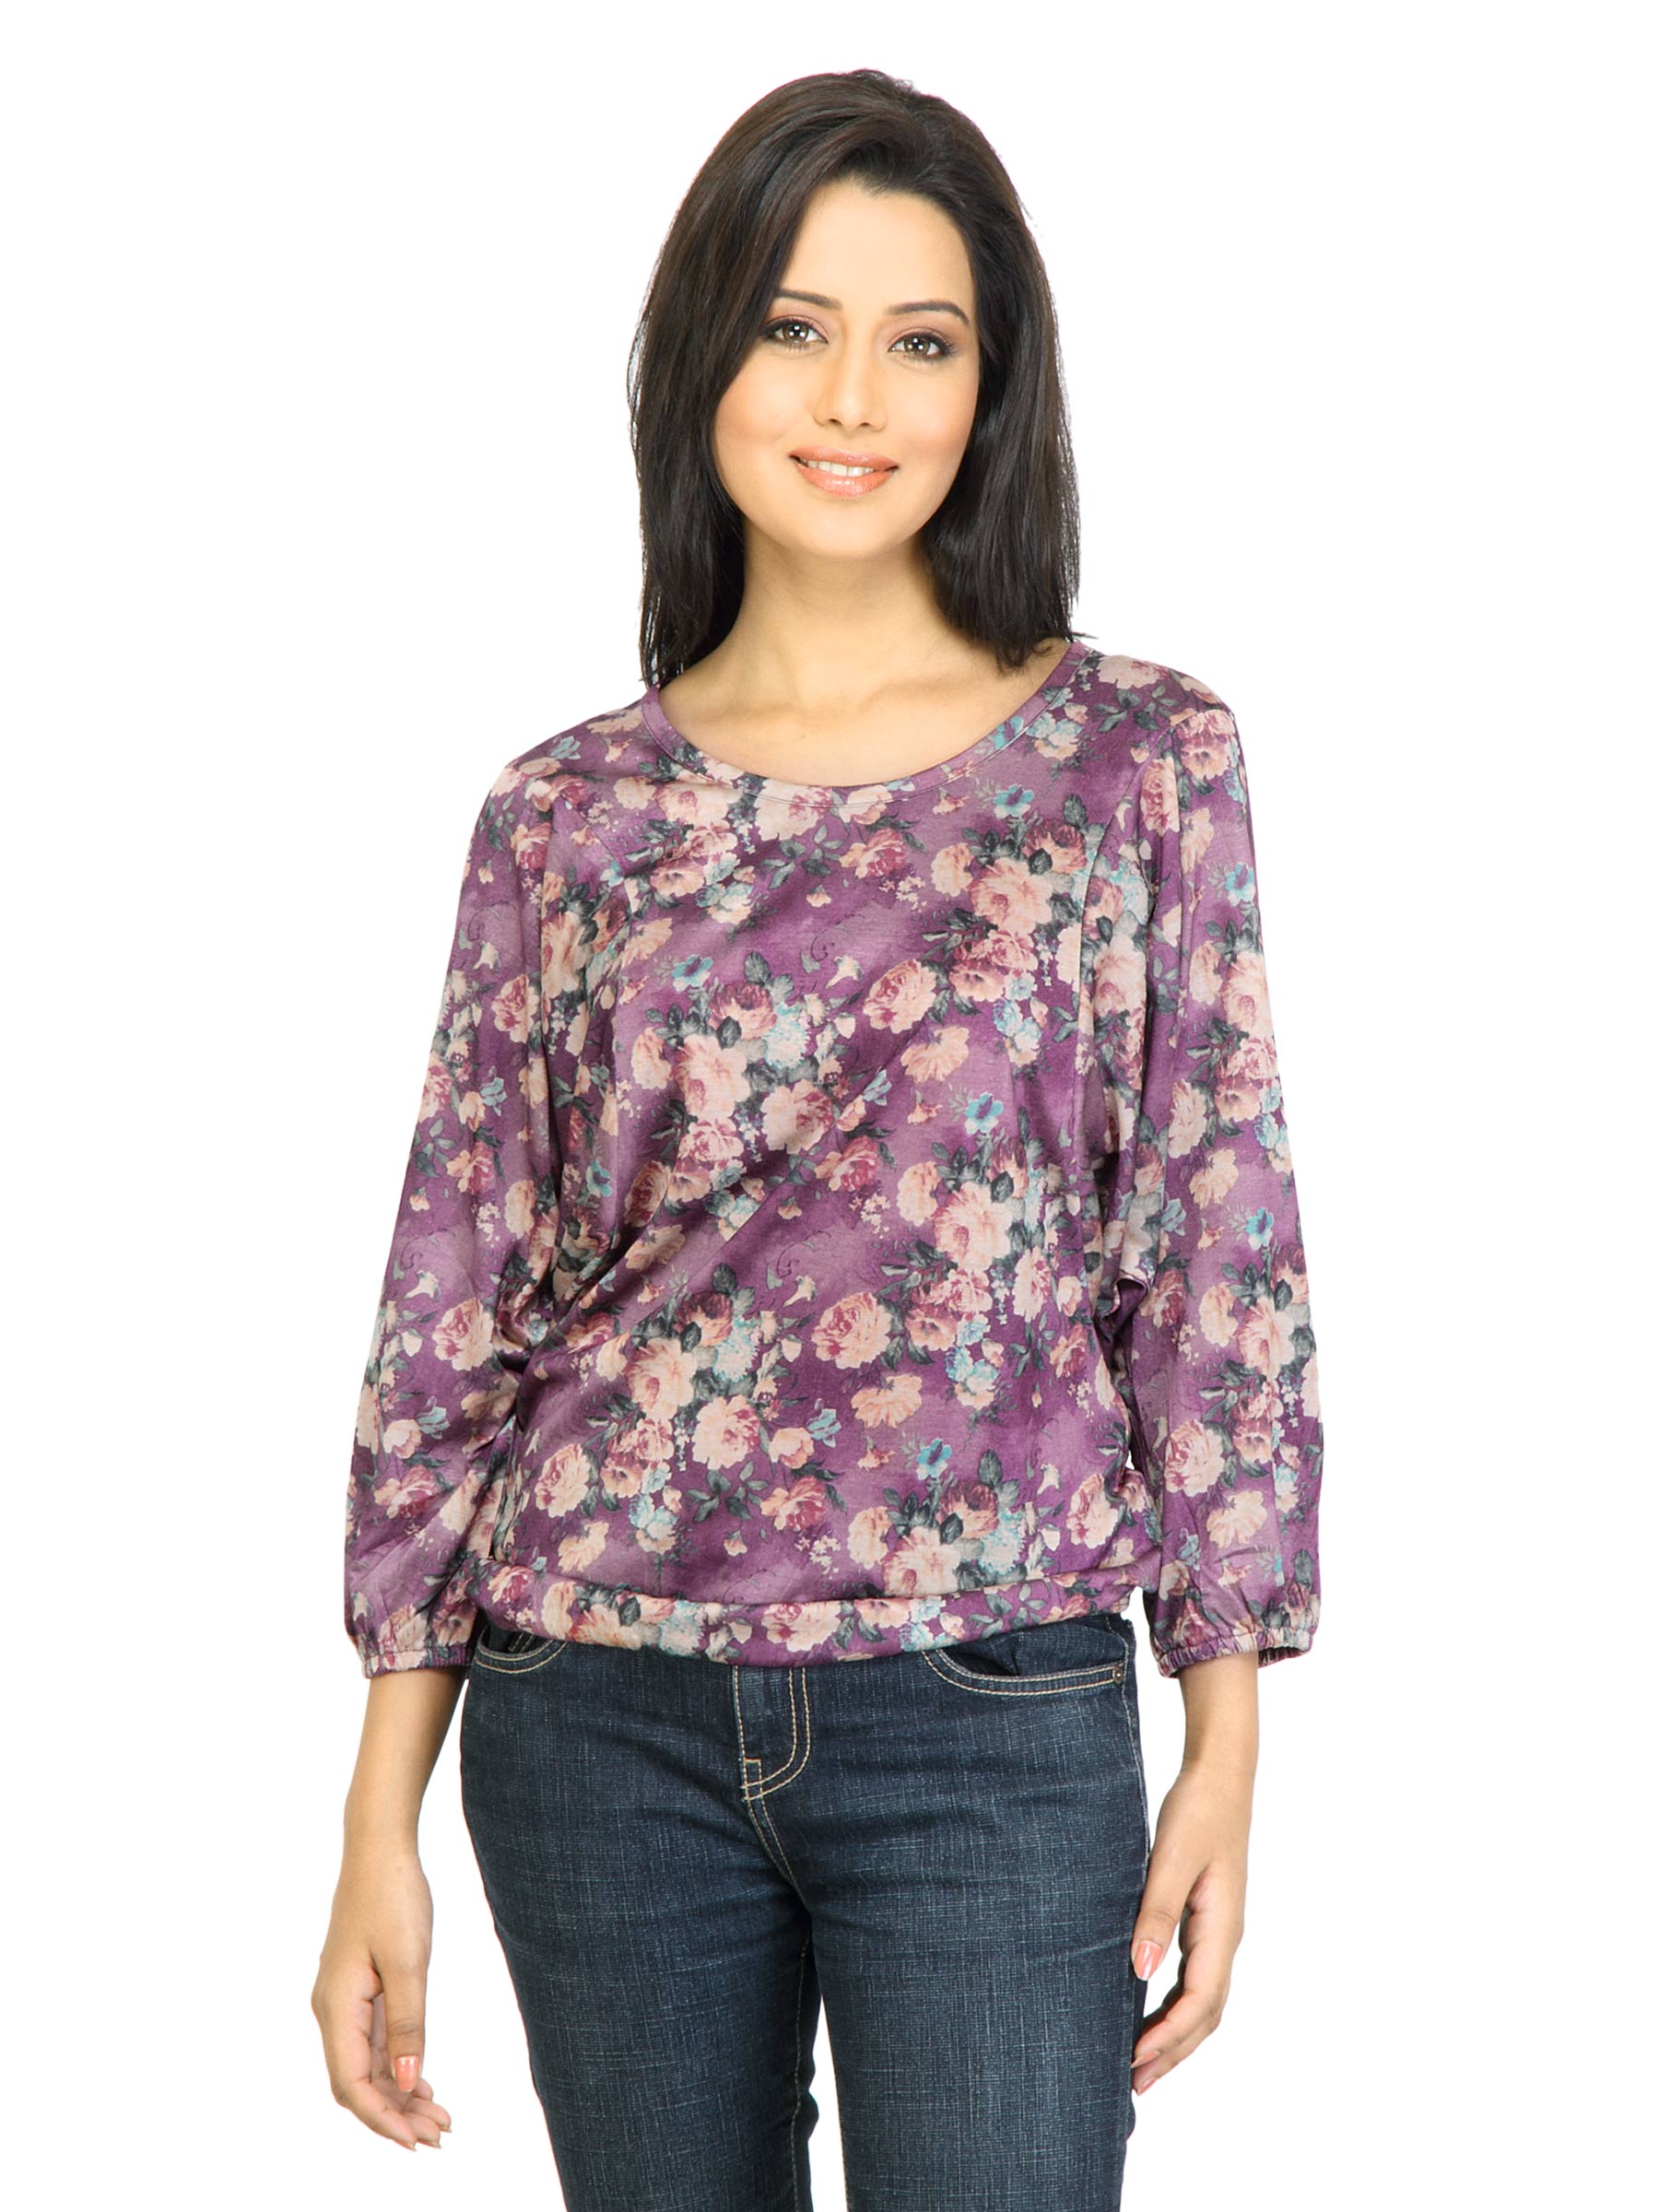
Arrow Woman Yuli Purple Top
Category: Apparel / Topwear / Tops
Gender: Women
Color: Purple
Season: Fall 2011
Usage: Casual